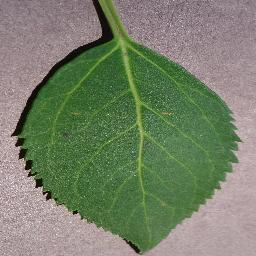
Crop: cherry
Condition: (including_sour)_healthy